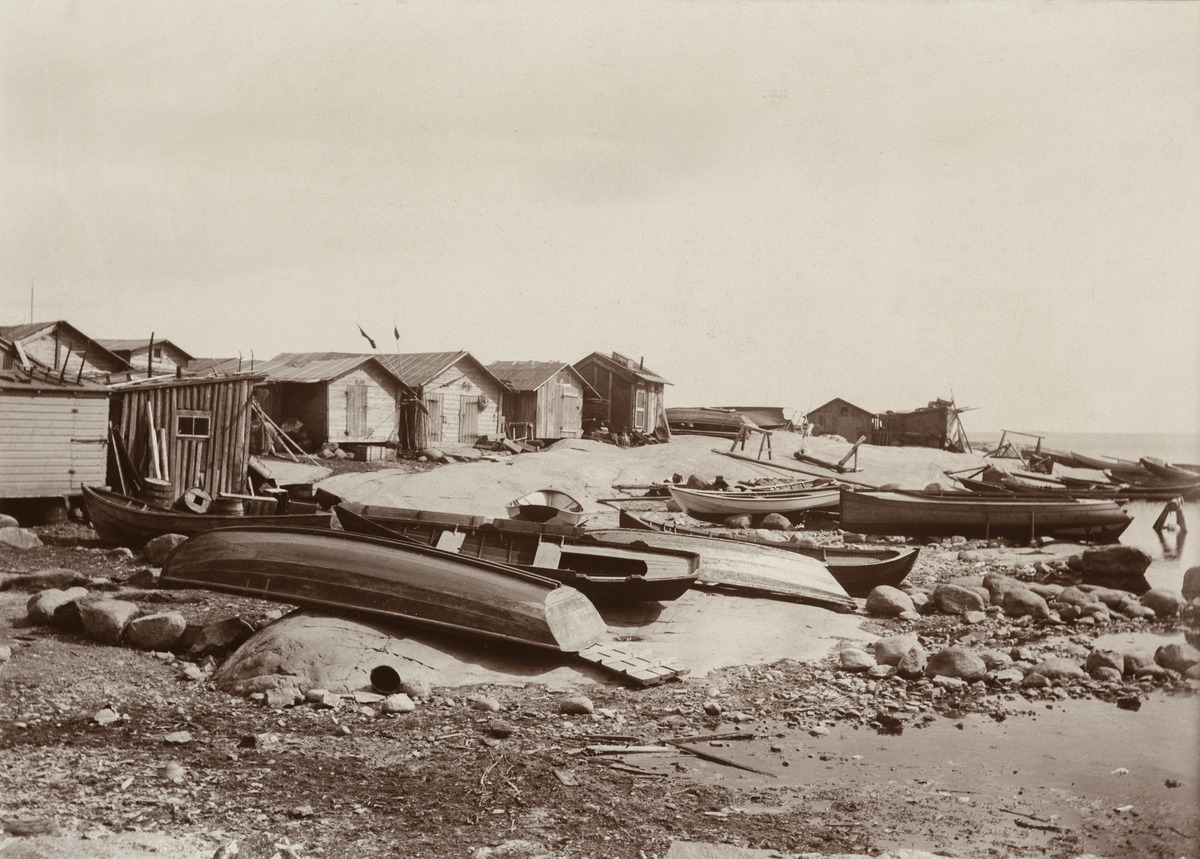
Kalastajien kojuja Munkkisaaren salmen rannalla, "Punavuorenniemen" kallioilla
sisällön kuvaus: Kalastajien kojuja Munkkisaaren salmen rannalla, "Punavuorenniemen" kallioilla. mustavalkoinen
Ajankohta: kuvausaika 1911
Paikka: Suomi, Uusimaa, Helsinki, Länsisatama Helsinki, Matalasalmenkuja 1
Aiheet: puurakennukset, vajat, rannat, kalliot, veneet